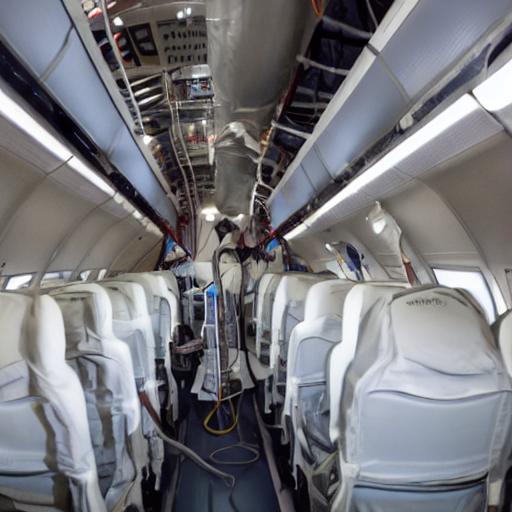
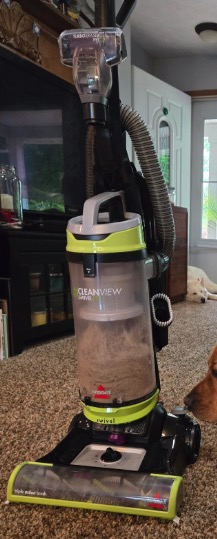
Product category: items_vacuum
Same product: no